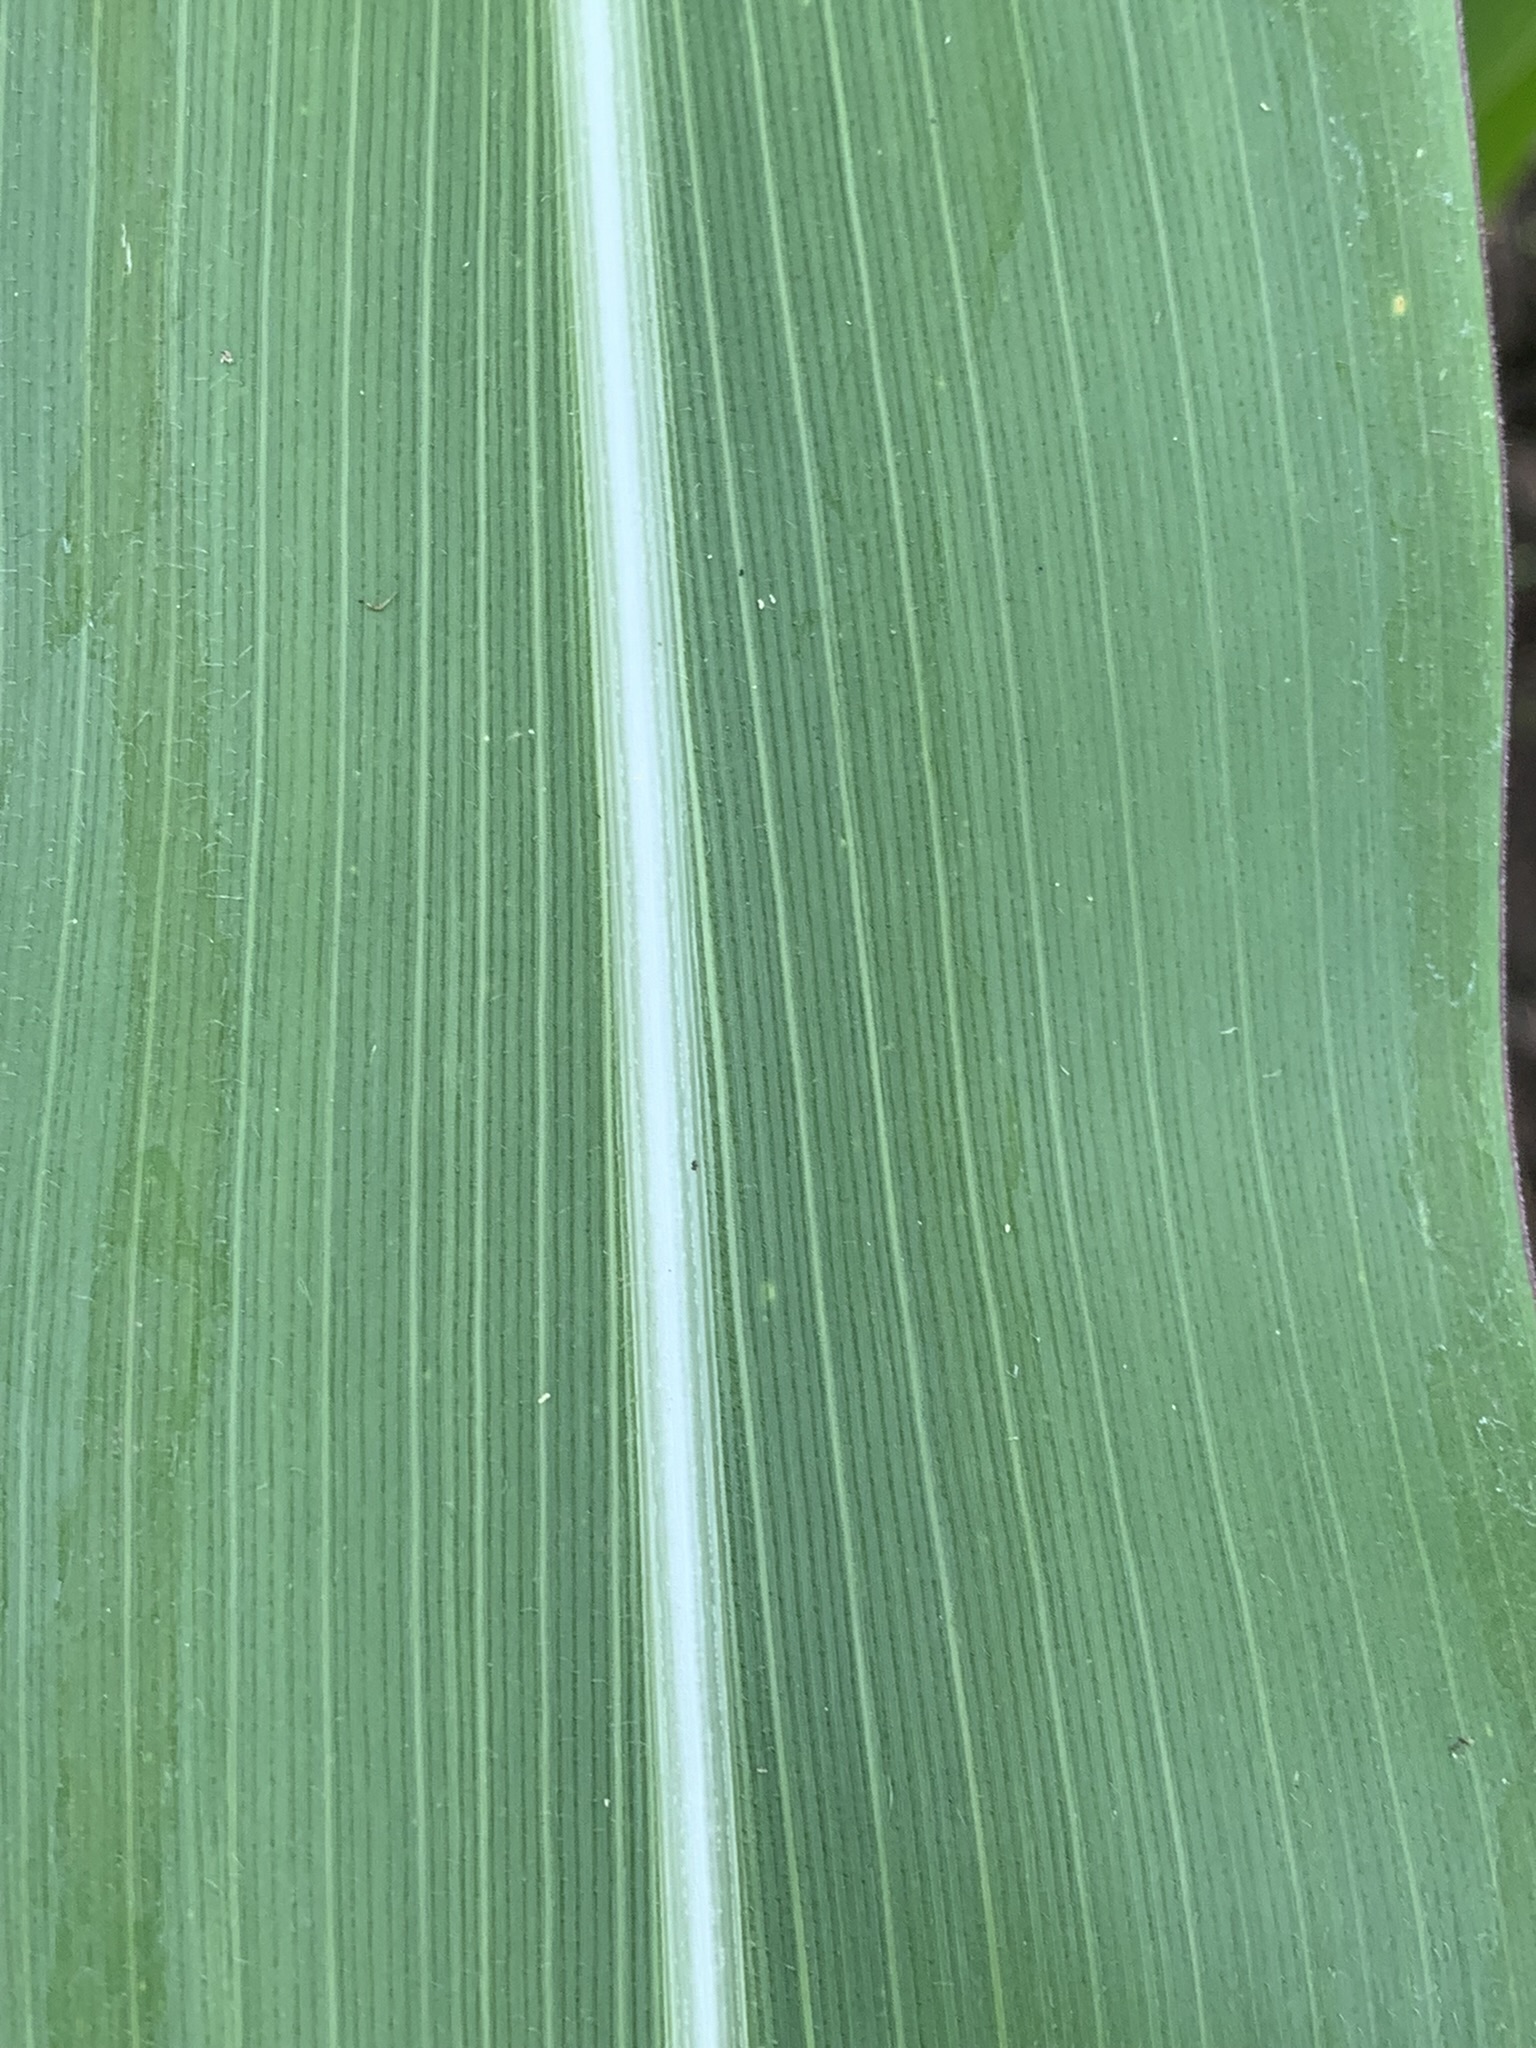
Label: Healthy